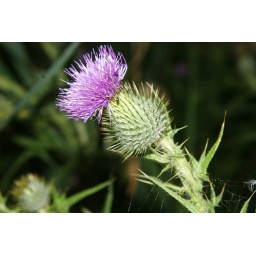
As well as animals there are a variety of attractive flowers to be found around the Zoo